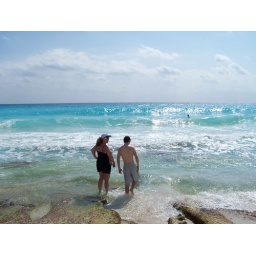
Timmy is the fish in the water